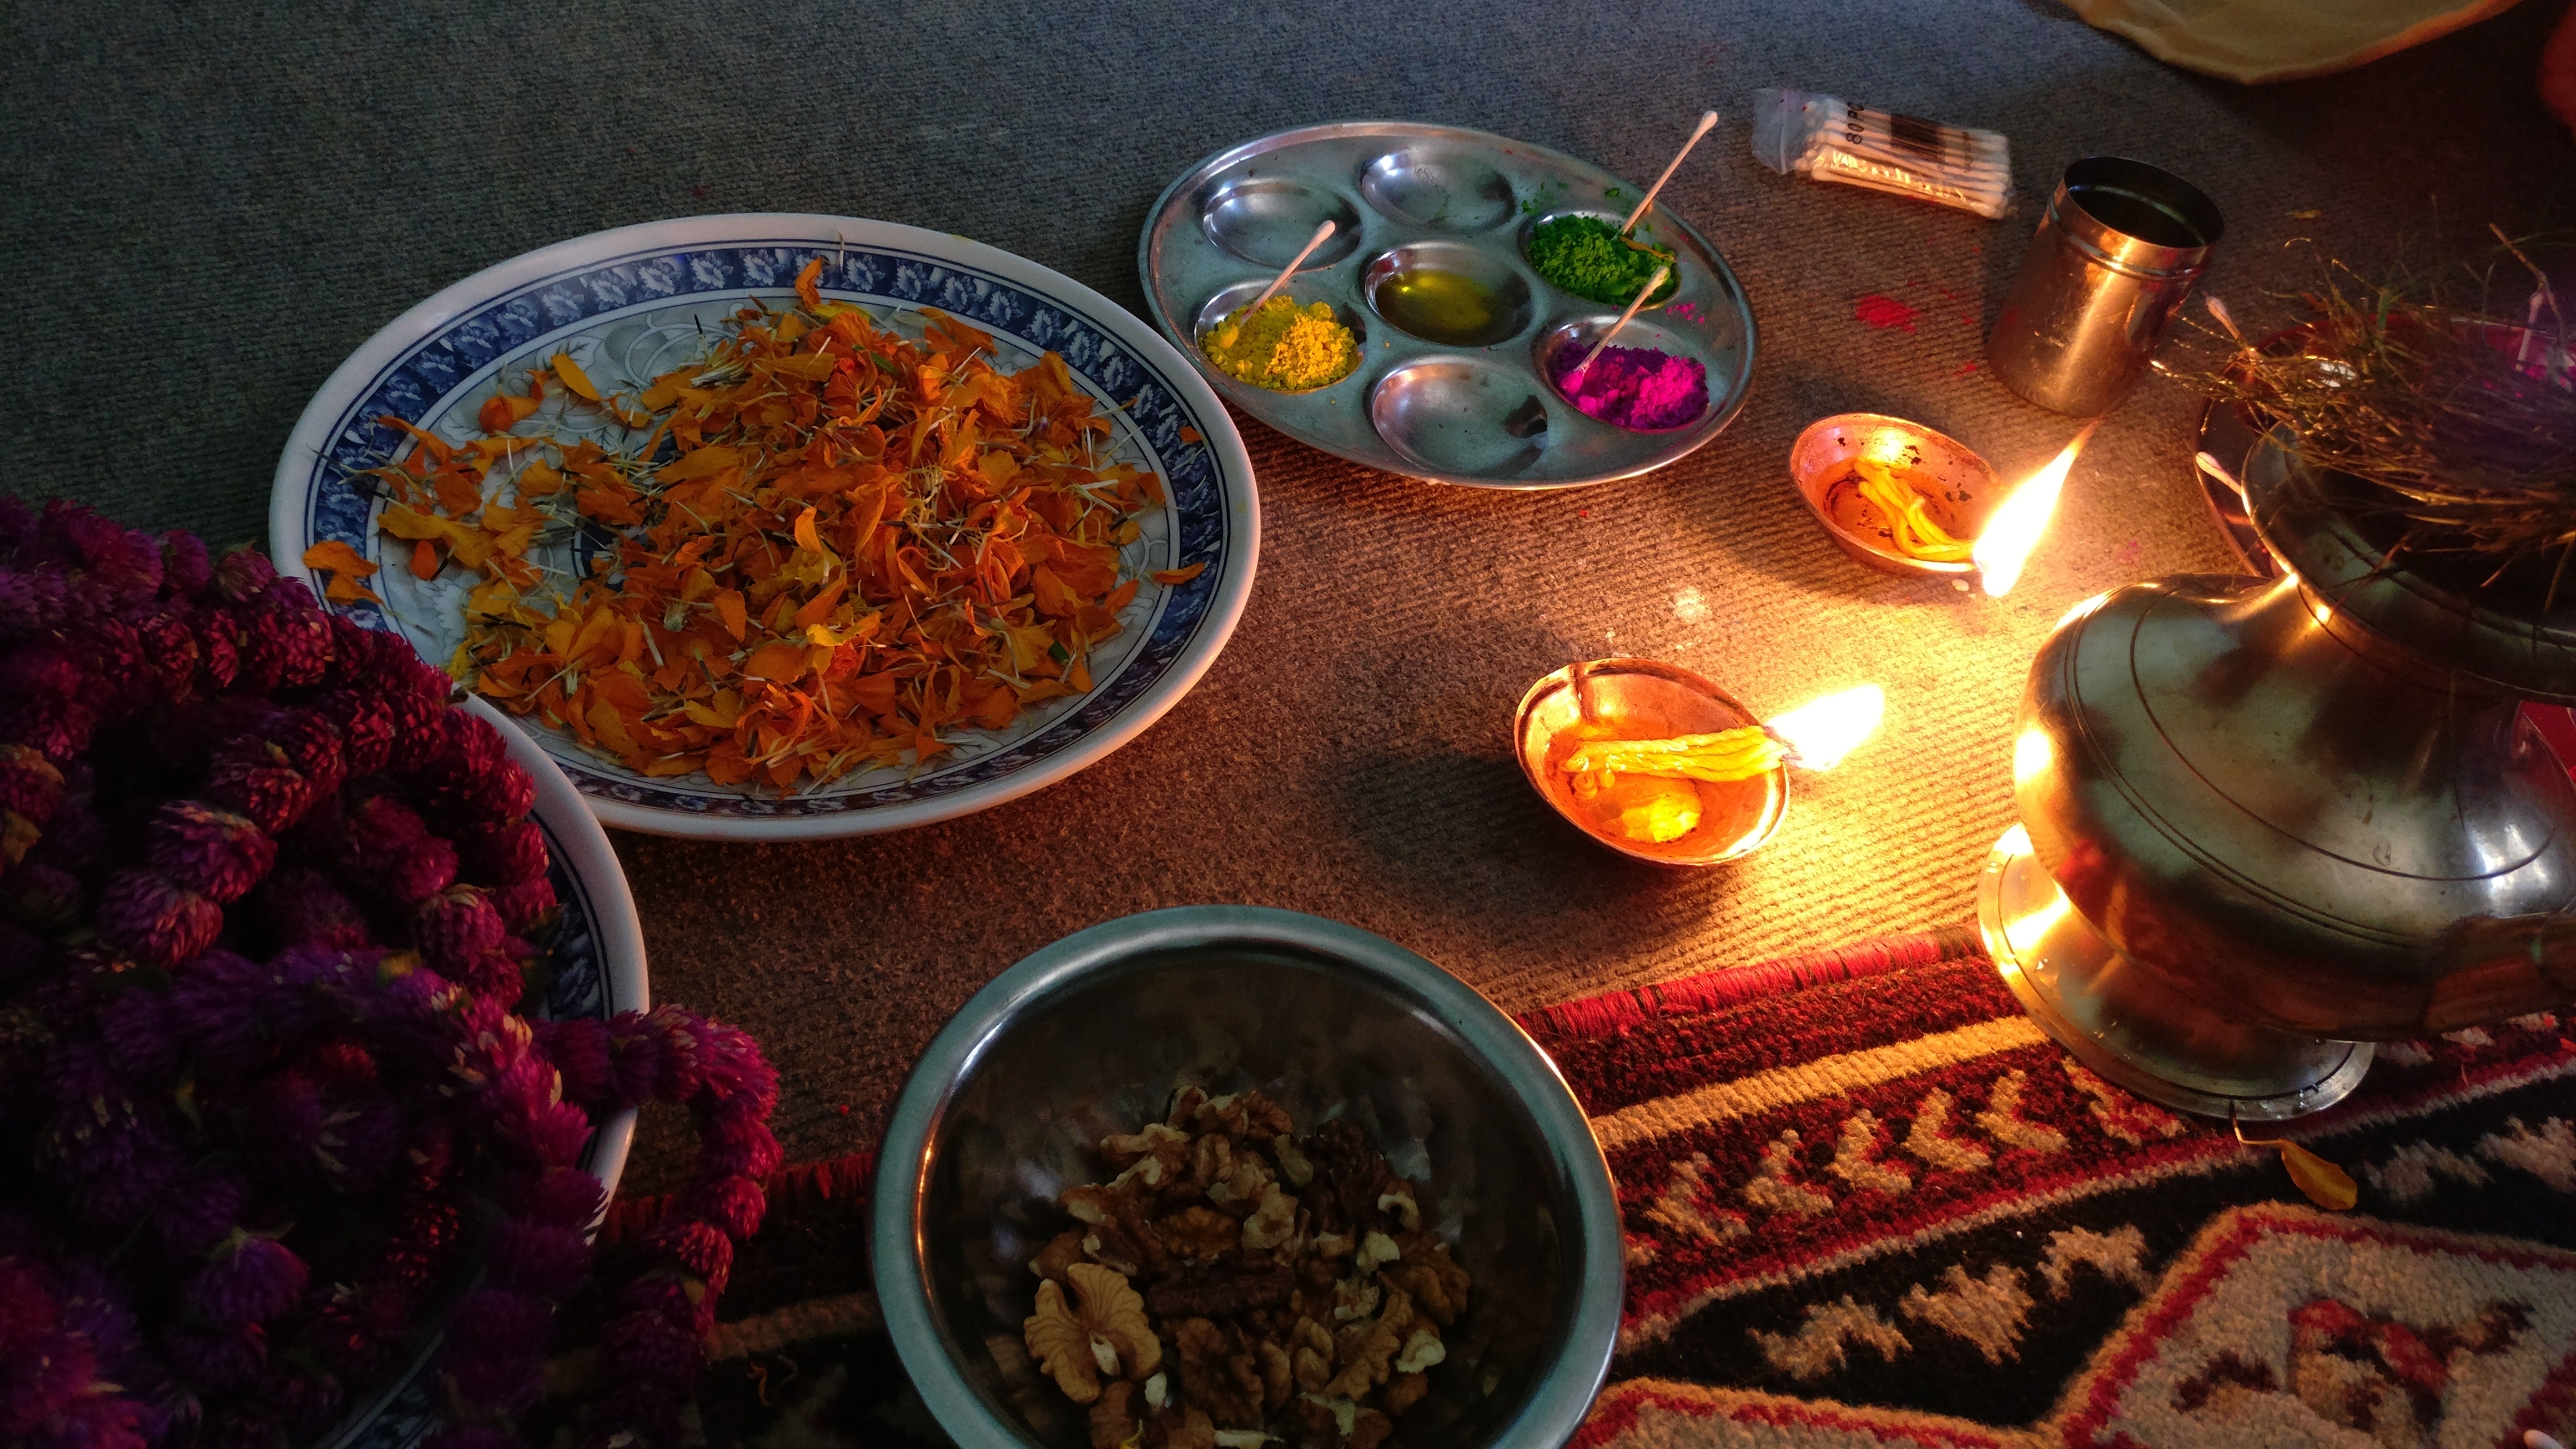
leaf, flower, dish, meal, food, produce, color